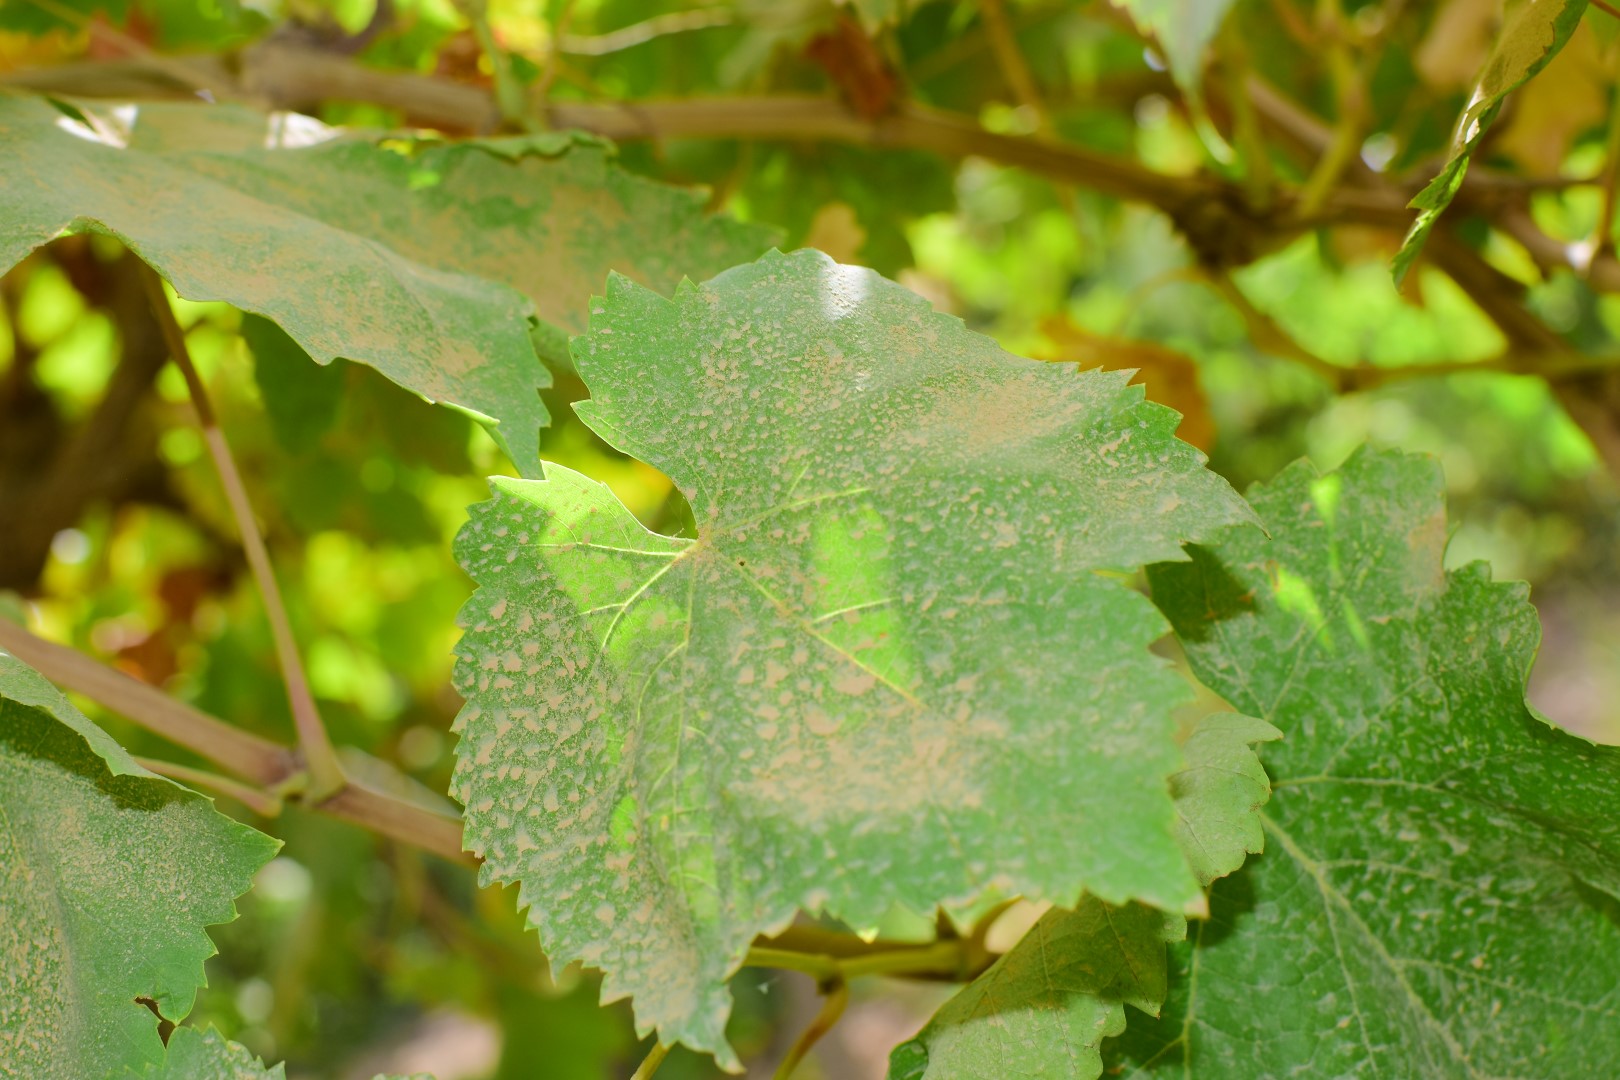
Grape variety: Thompson Seedless